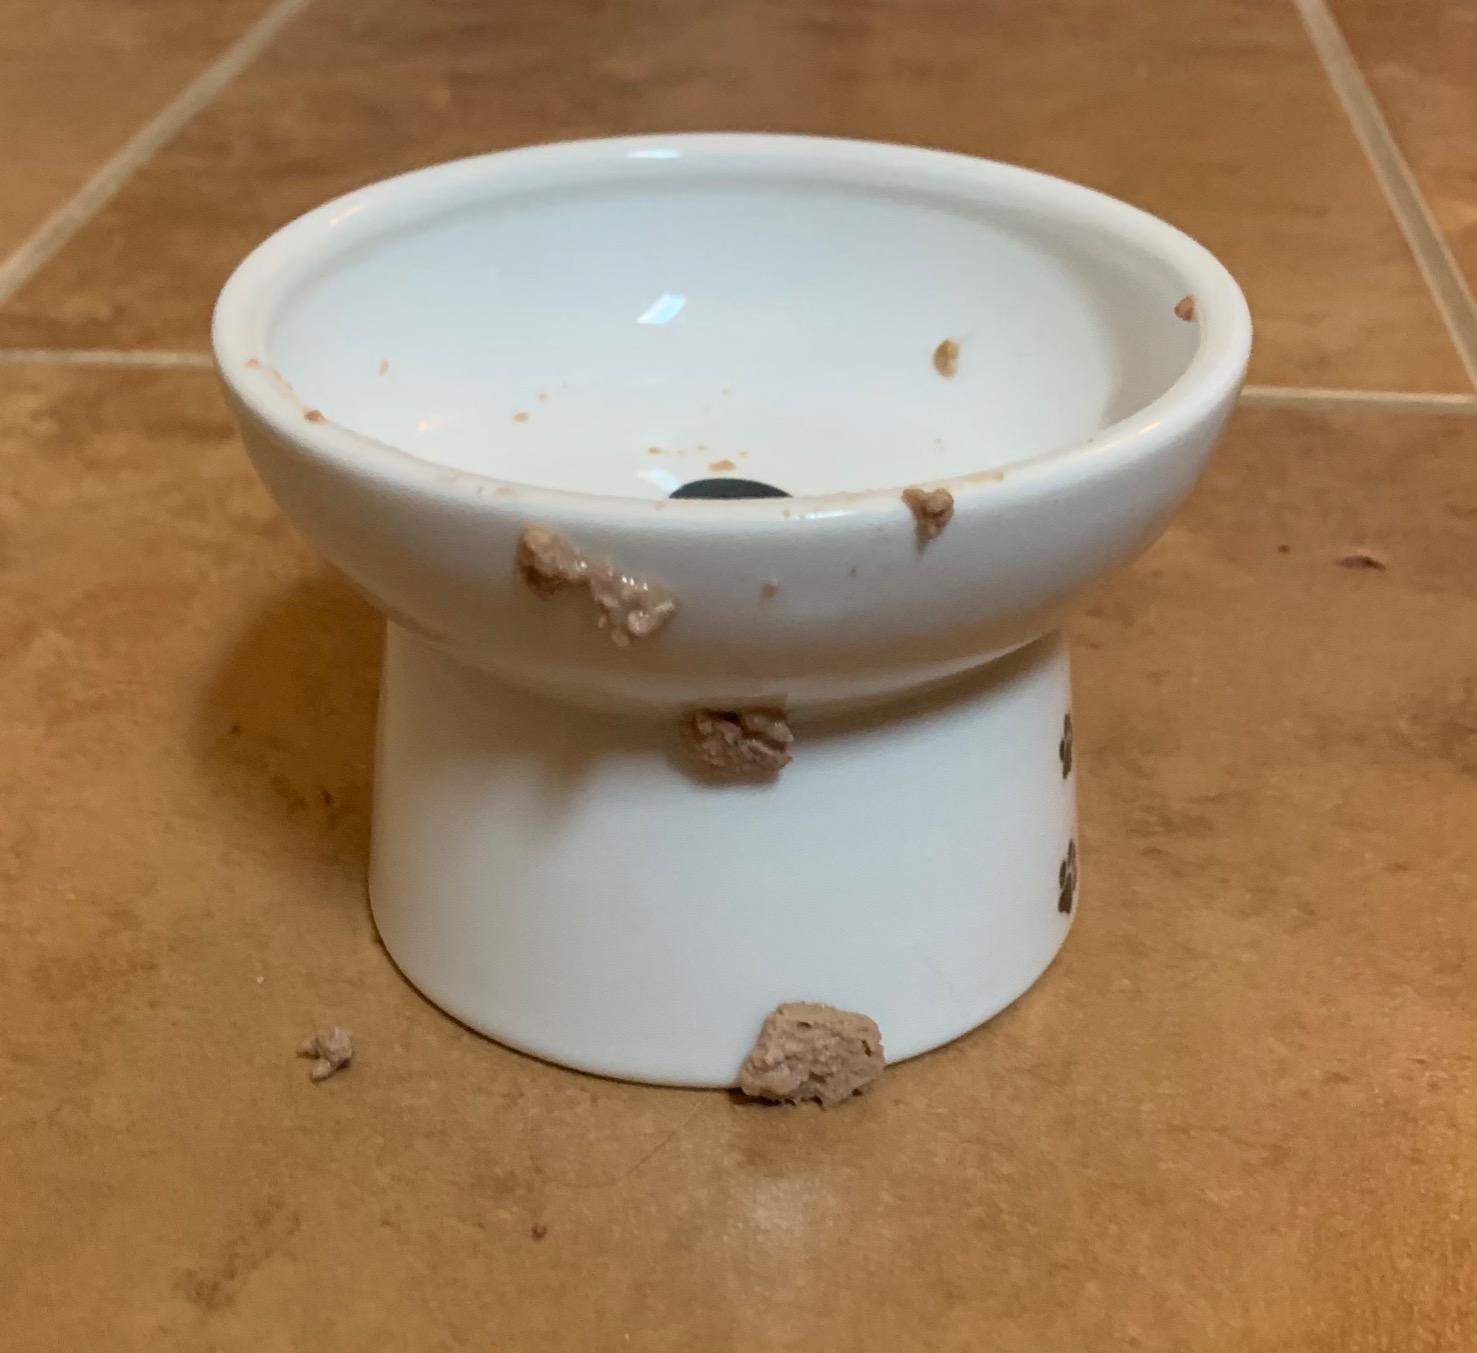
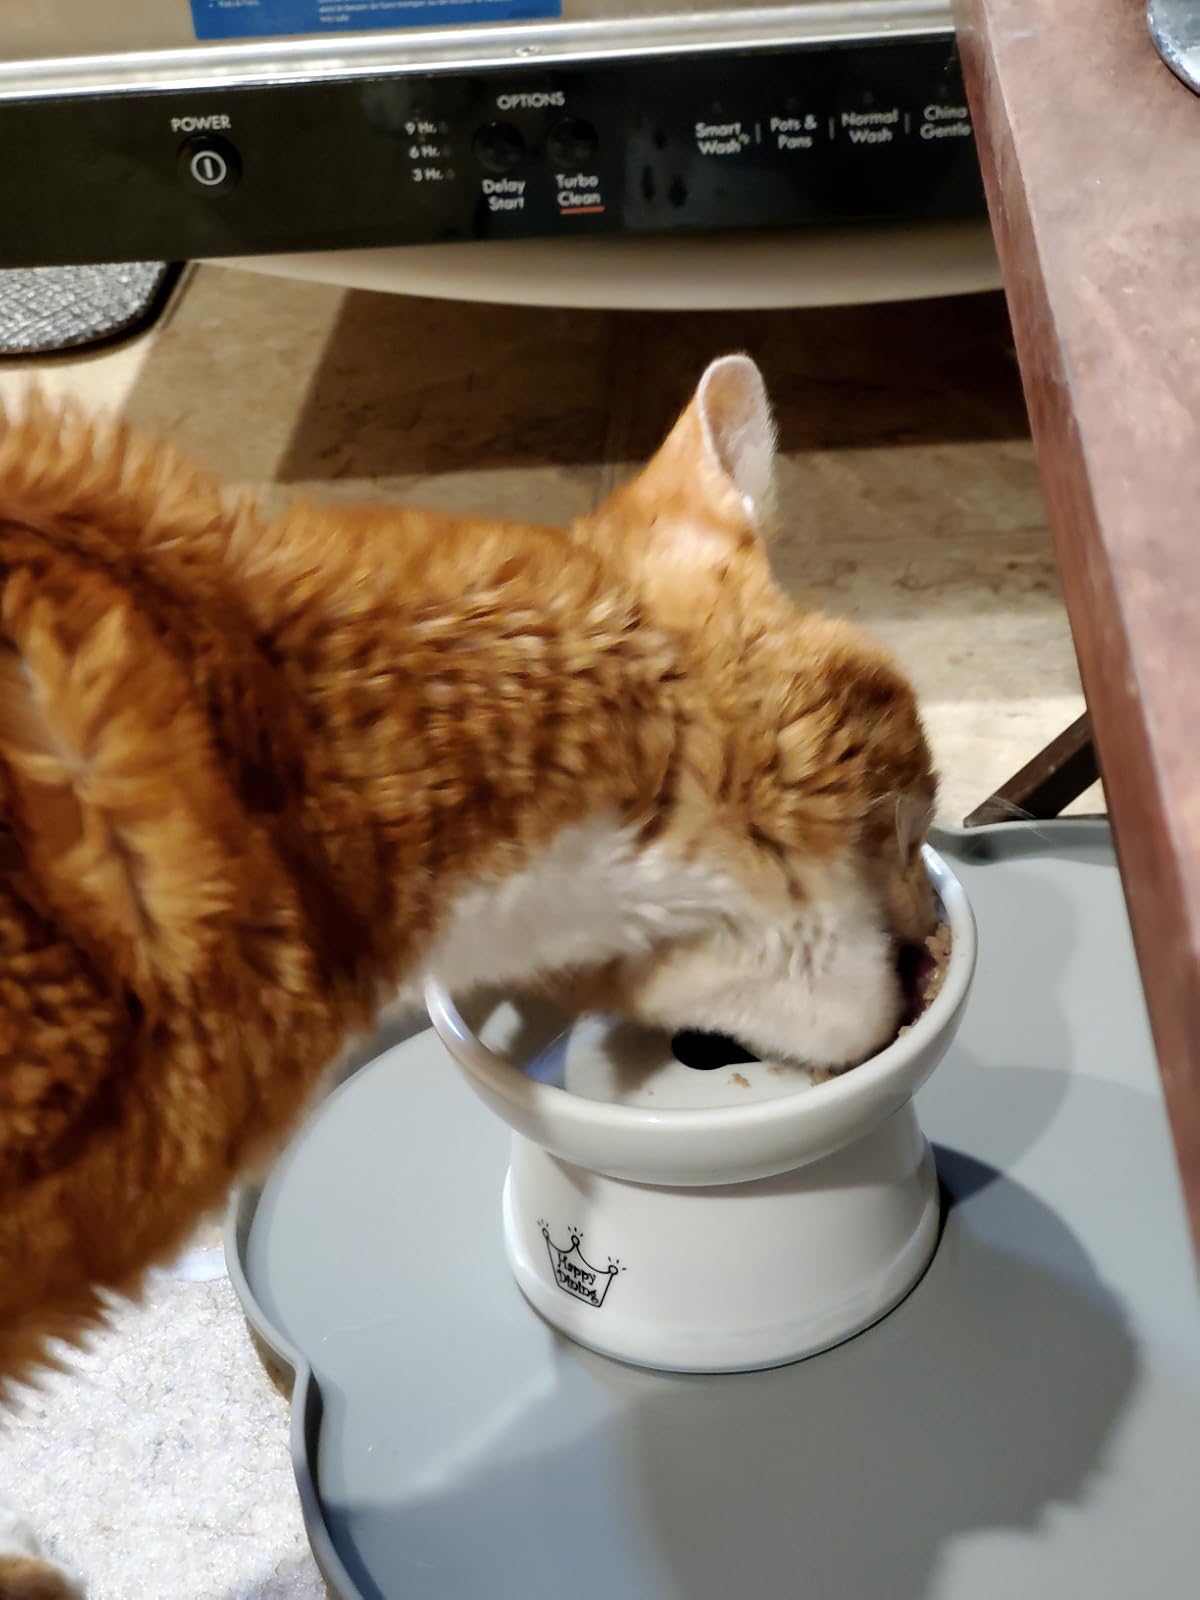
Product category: items_bowl
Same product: yes